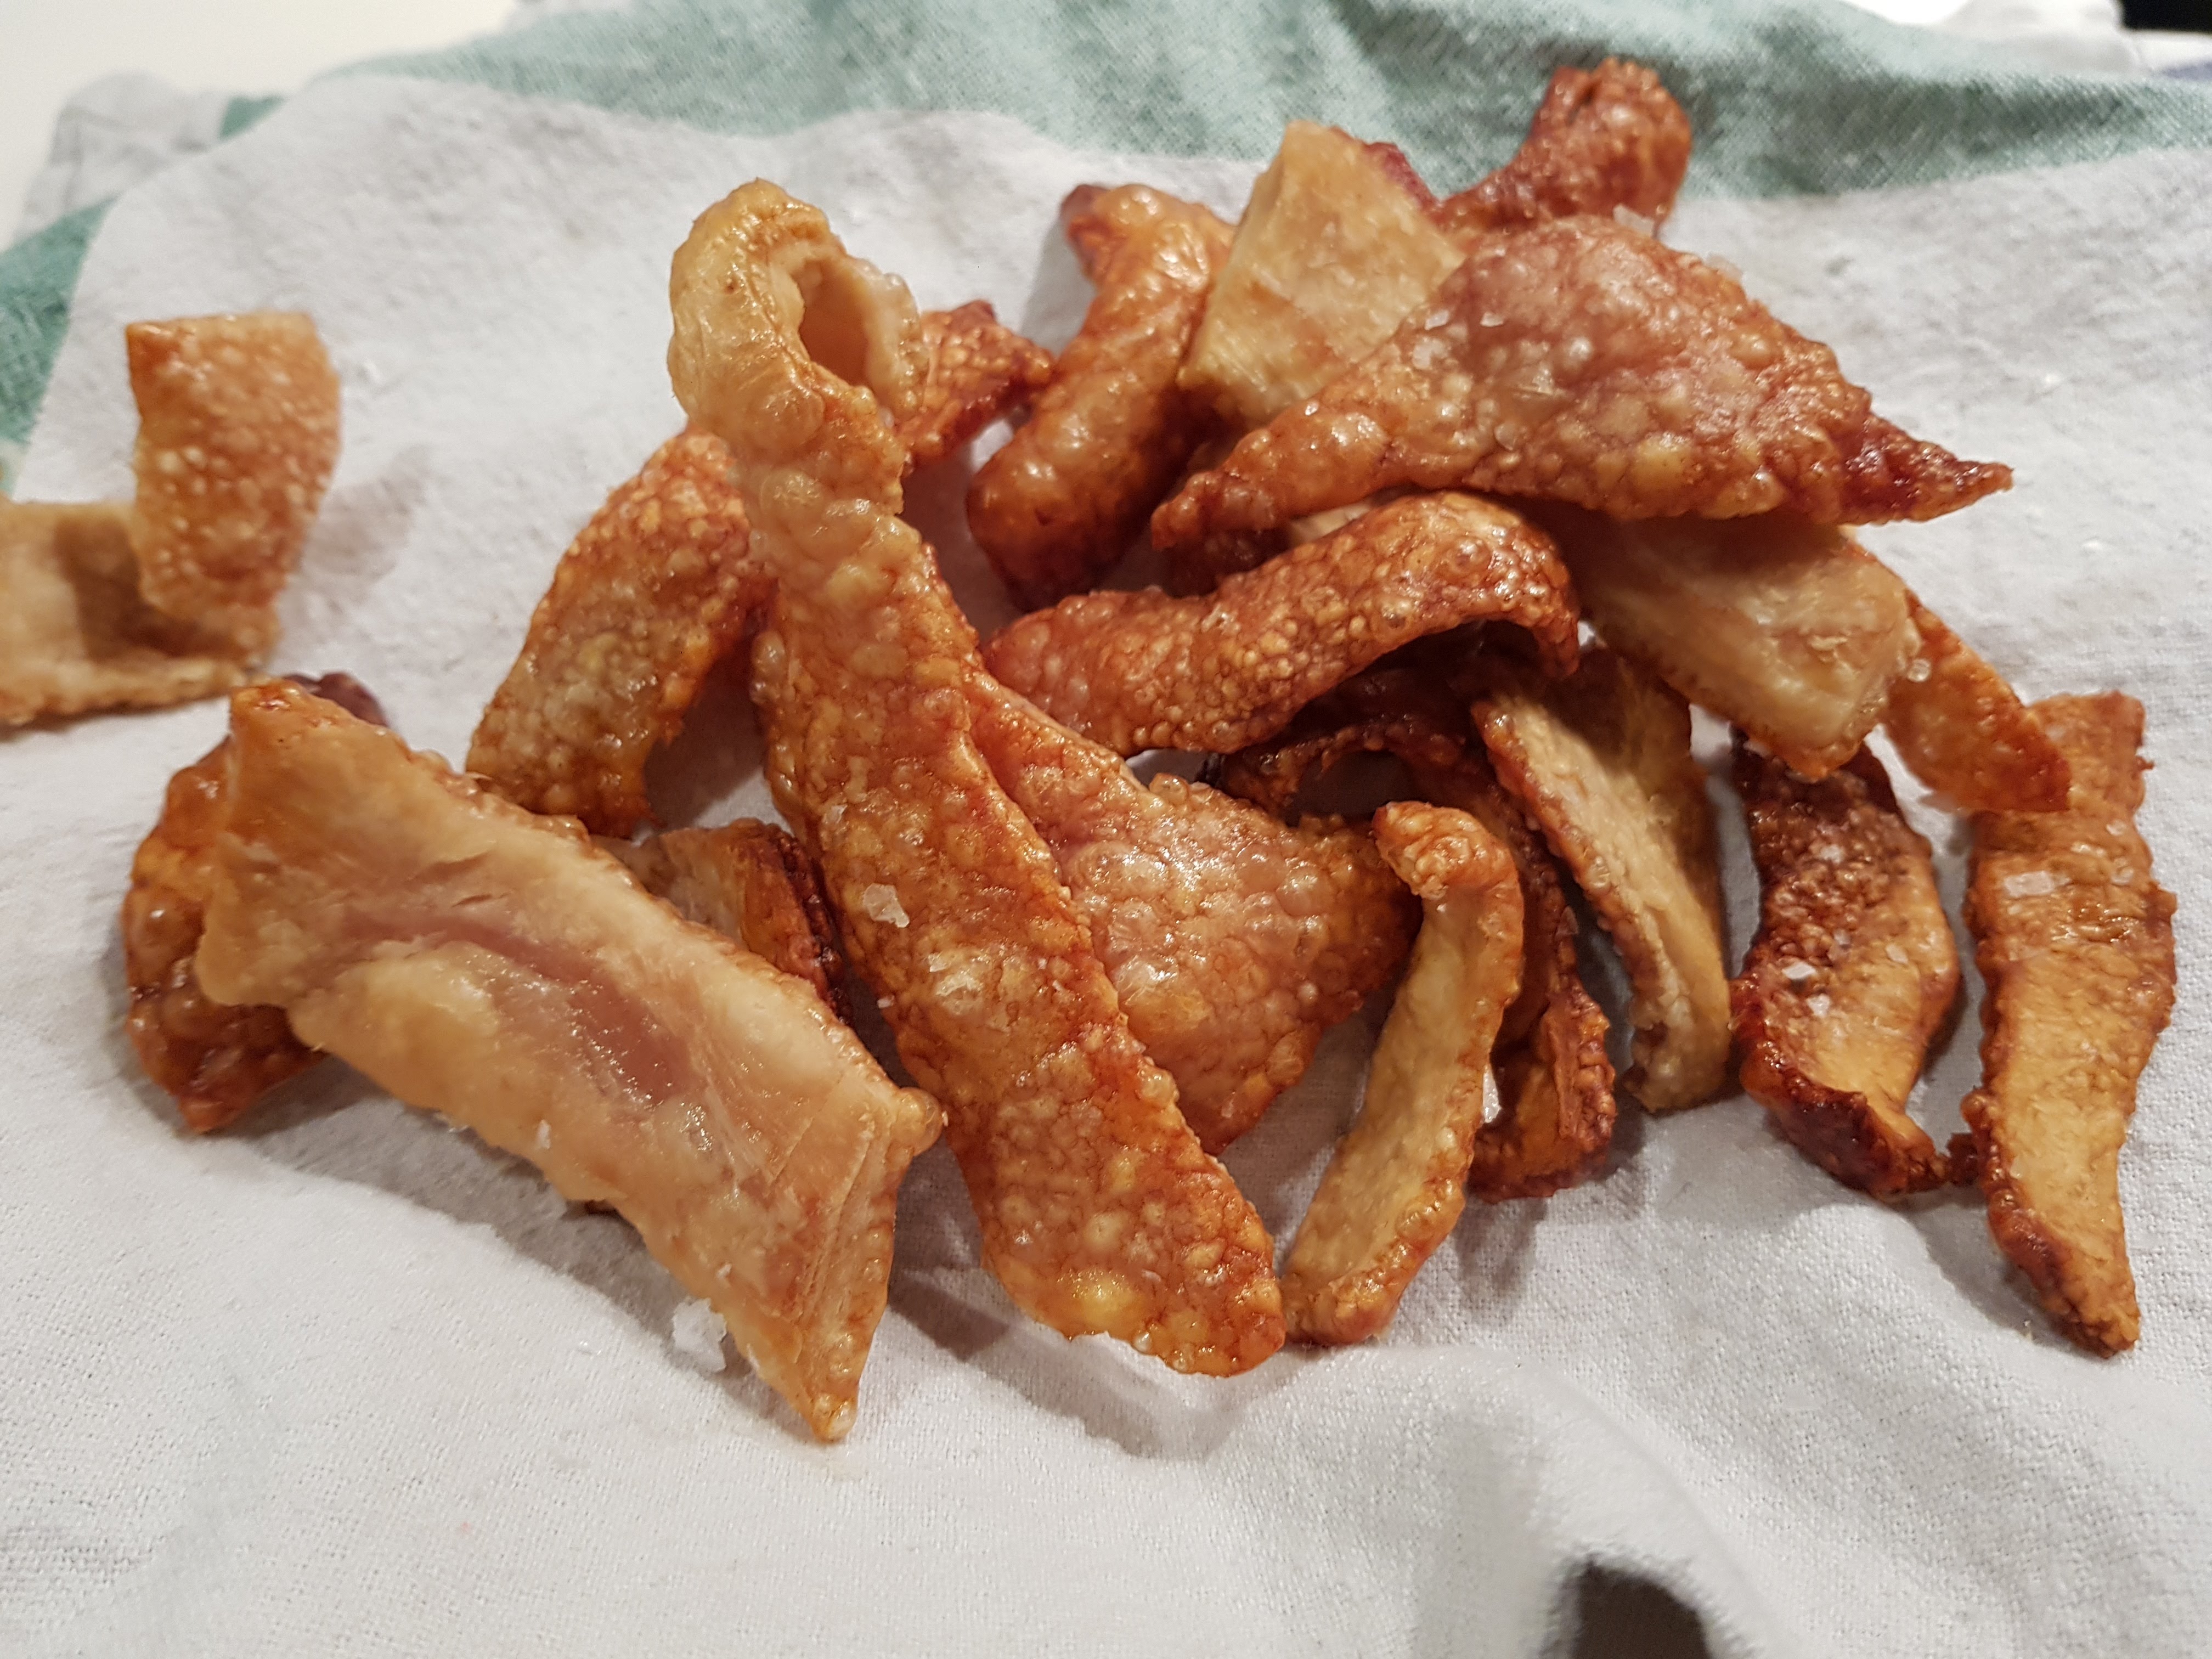
dish, food, cuisine, ingredient, fried food, produce, deep frying, Chicharr n, wonton, snack, meat, frying